John Bartlett (botanist)

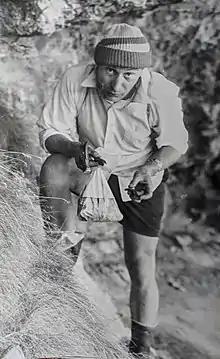
John Bartlett collecting in North West Nelson

Bartlett was an enthusiastic plant collector, who specialised in collecting New Zealand mosses, liverworts, and lichens. He was a self-taught amateur botanist, and began collecting plants when he was in his twenties. He collected specimens for professional botanists. The speed at which he collected plants, and his capacity to cover large areas of unvisited country led him being given the nickname "Hurricane Bartlett". He spoke Māori, which at times may have helped him gain access to land not normally visited by botanists.